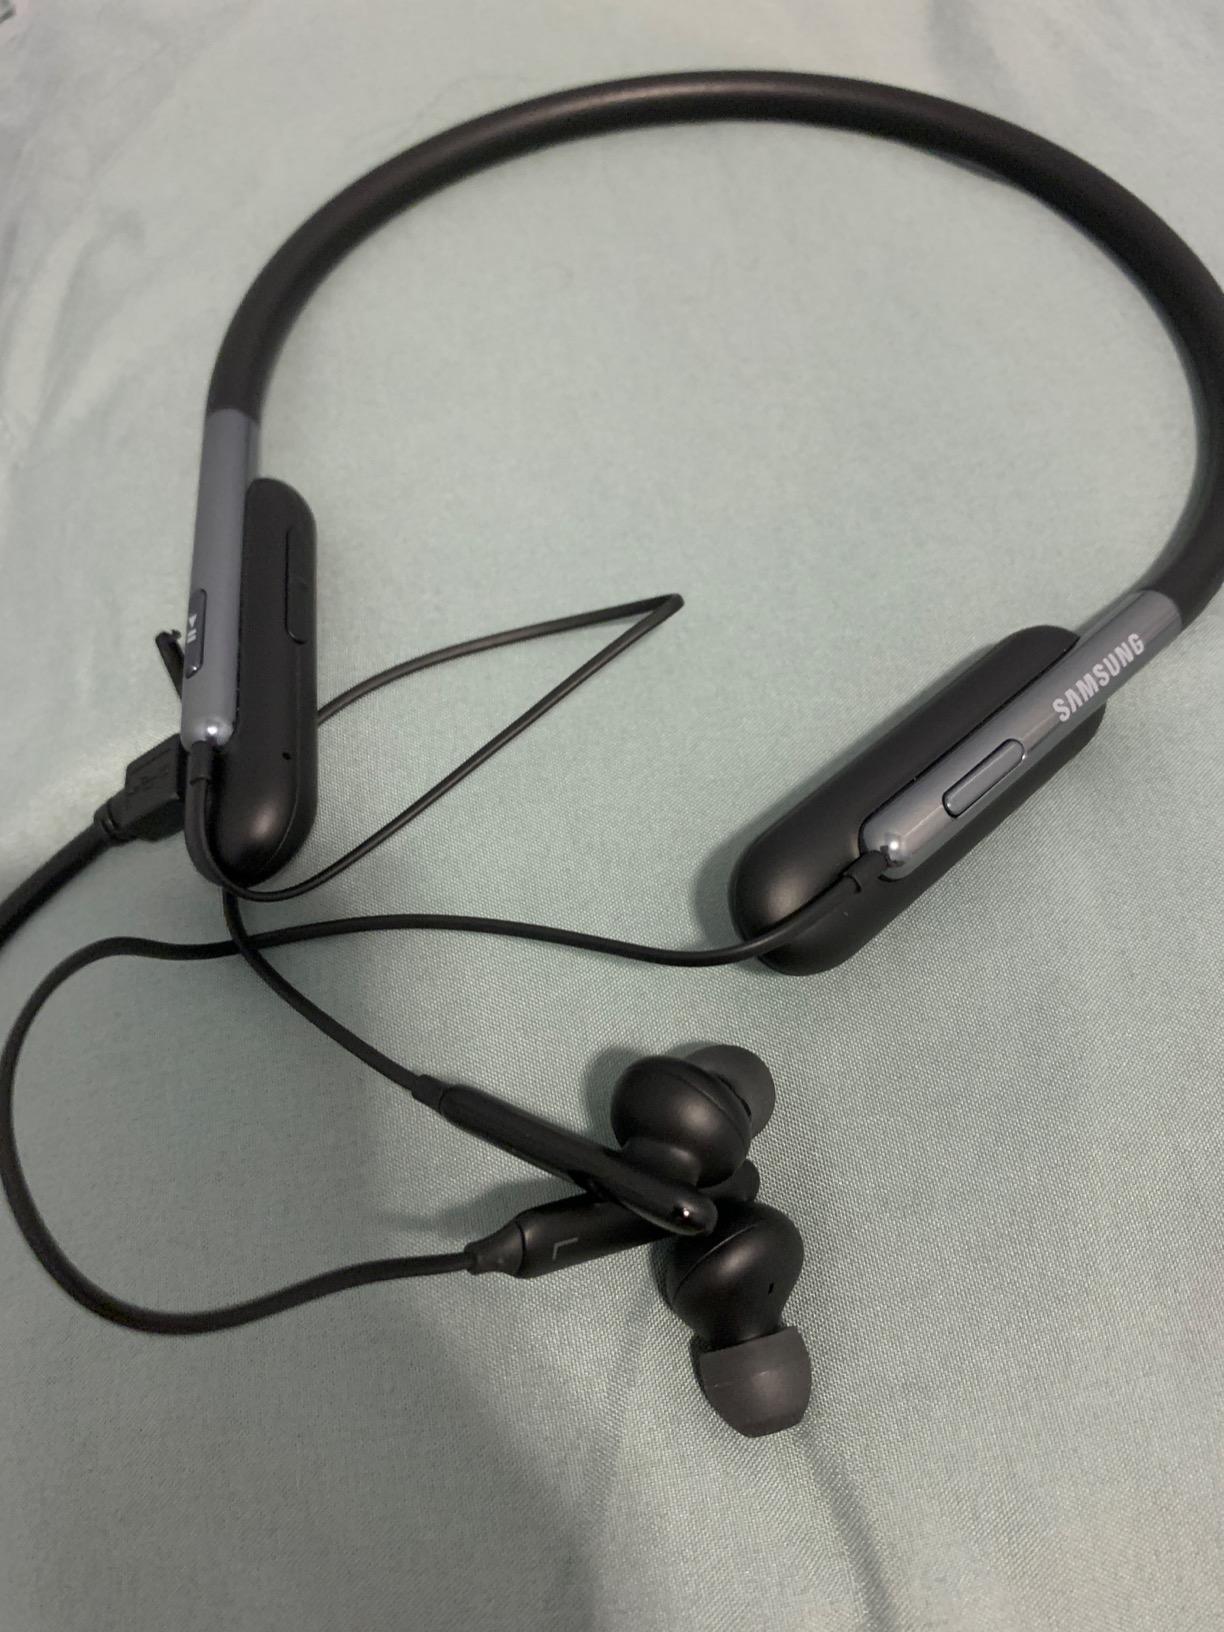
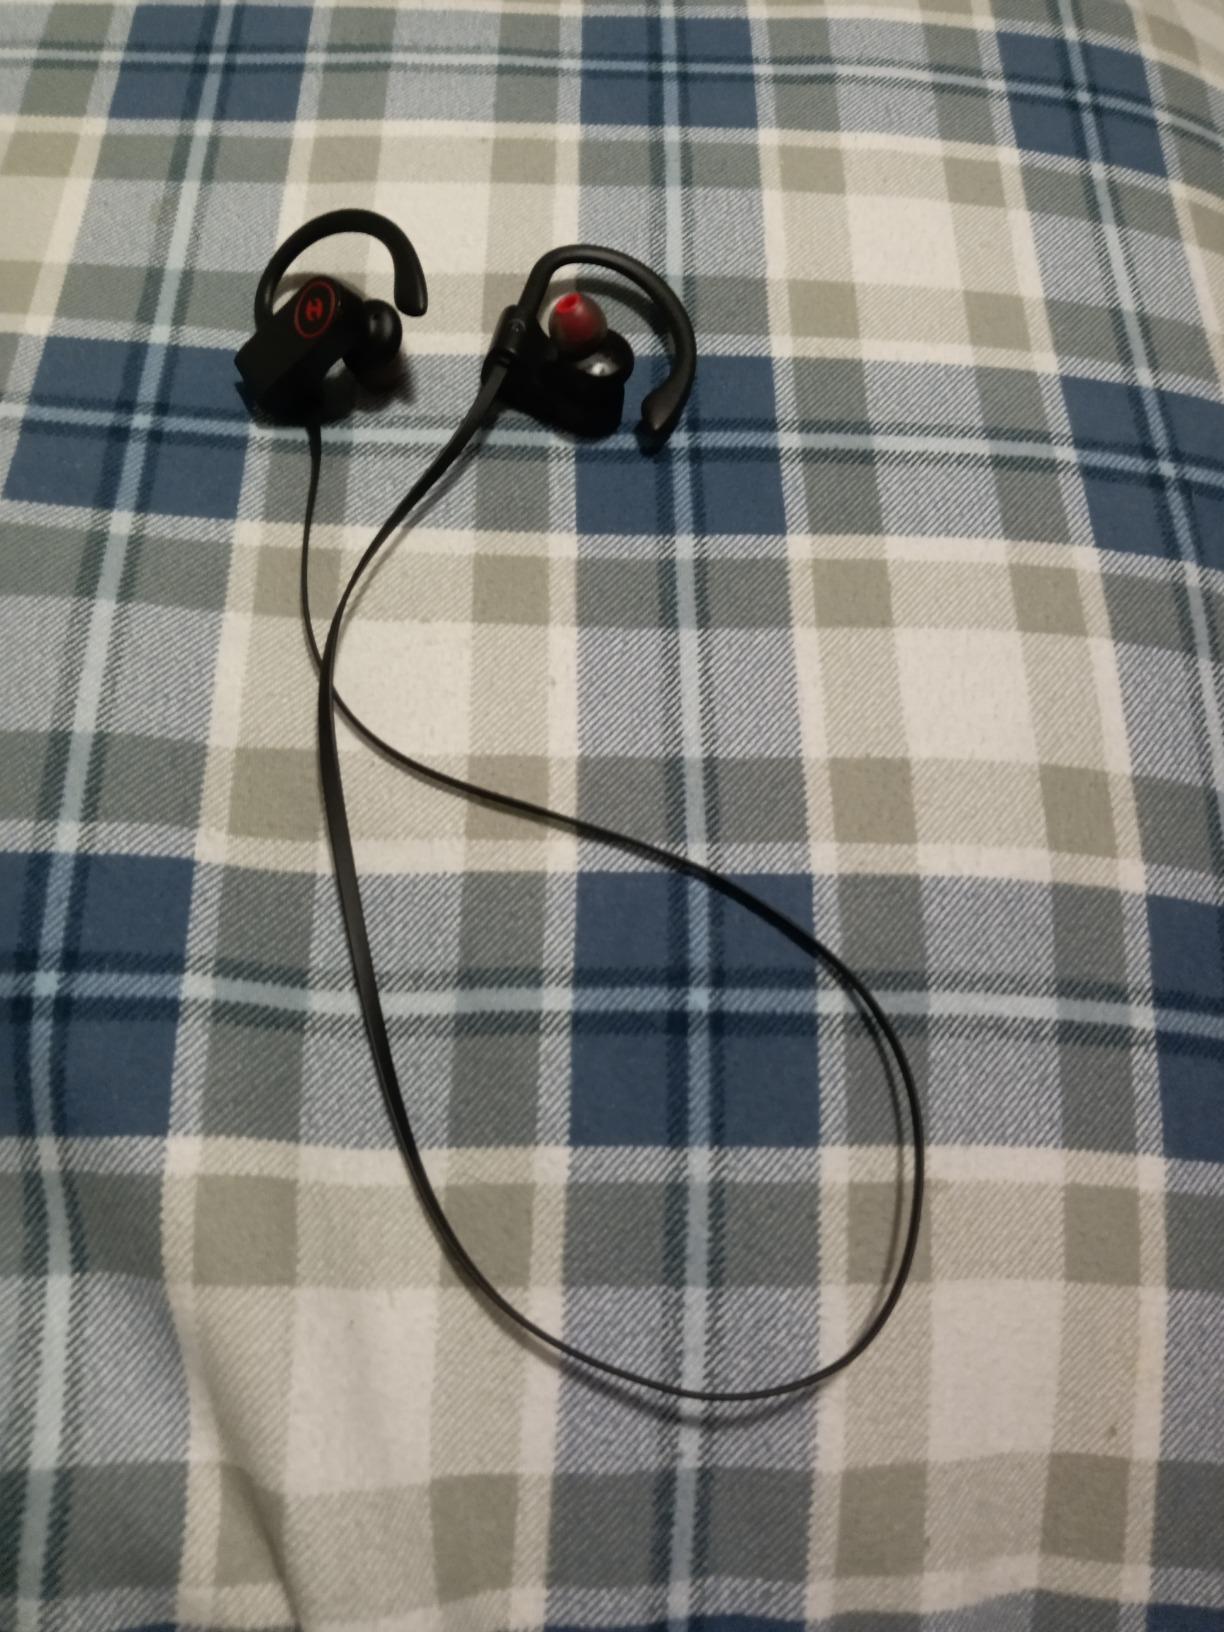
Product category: headphones
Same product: no